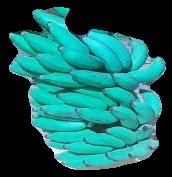
Variety: elakki-bale
Grade: grade3